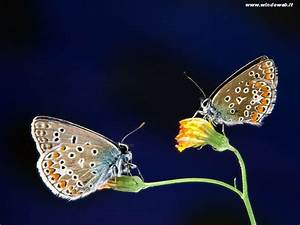
Label: butterfly